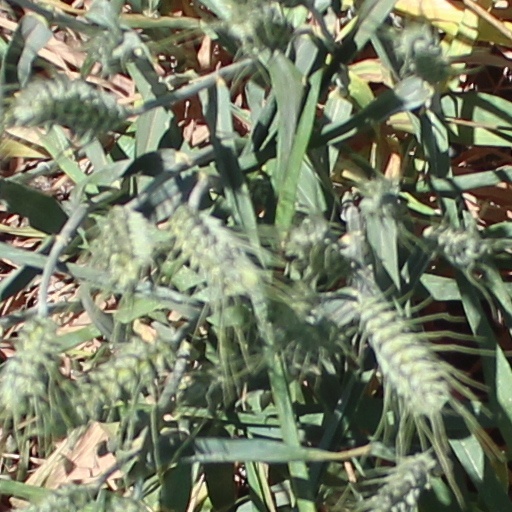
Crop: wheat